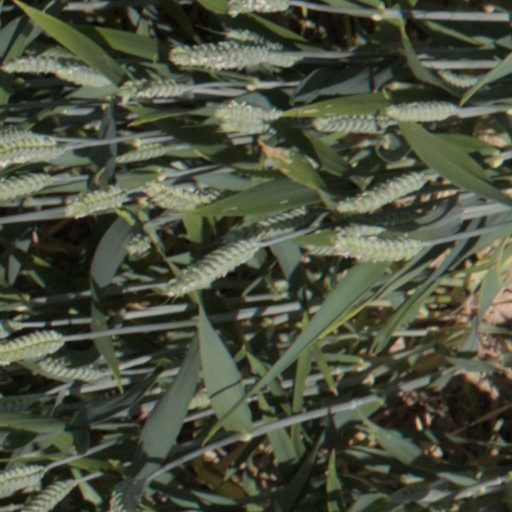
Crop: wheat